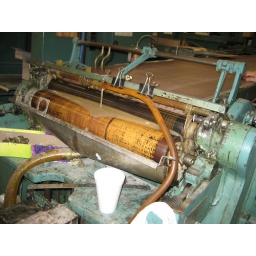
Glue thing in the box plant